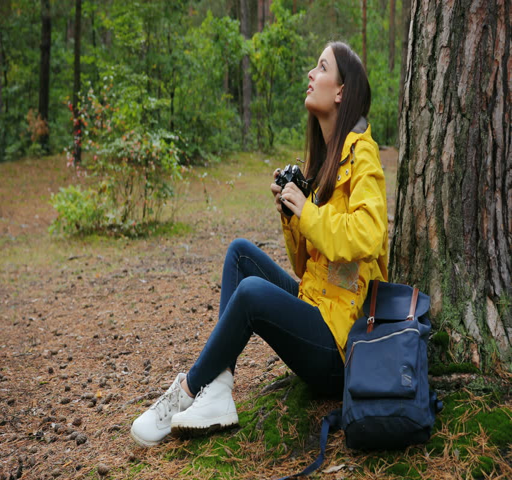
young woman hiker sitting at the tree and taking photos of the forest around on the vintage camera .